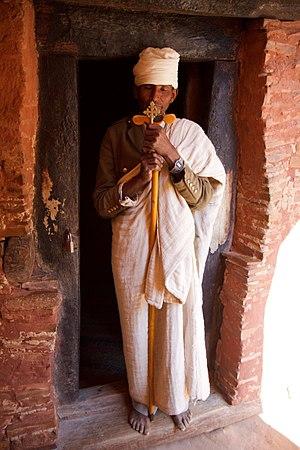
Abuna Yemata ou Abuna Yemata Guh est une église située dans le Tigré, en Éthiopie, dans la chaîne du Gheralta, à proximité de Wukro. Elle est connue pour l'état de conservation remarquable de ses fresques ainsi que pour sa relative difficulté d'accès’. Elle est dédiée à Yemata, l'un des Neuf Saints auxquels la première évangélisation de l'Éthiopie et de l'Érythrée est traditionnellement attribuée.